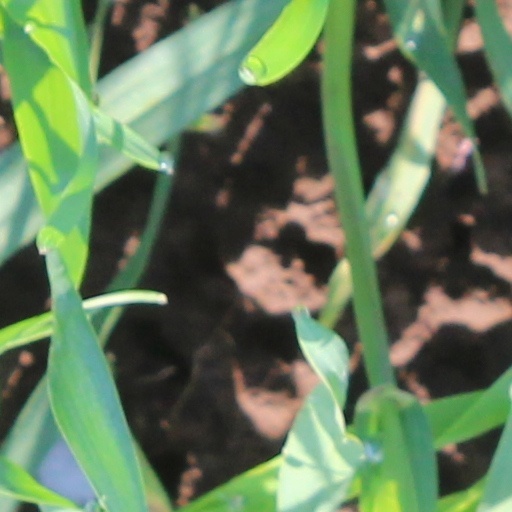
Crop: wheat